Eurovision Song Contest 1992

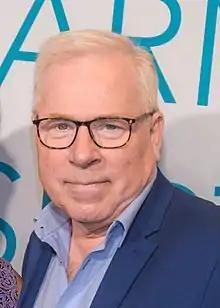
Anders Berglund "(pictured in 2019)" was the contest's musical director and led the orchestra during the event

With the making a return to the contest after missing the previous year's contest, and continuing to participate following its return to the event in 1991, twenty-three countries in total competed in the 1992 contesta new contest record. Ahead of the 1991 event the Maltese broadcaster had been told by the contest organisers that they would only be allowed to remain in the competition if another nation dropped out of the event, however after placing sixth in the 1991 contest, the organisers instead decided to raise the maximum number of participating countries to twenty-three to make space for continued Maltese participation. The contest marked the final participation of , whose entry represented the Federal Republic of Yugoslavia for the first and only time, following the break-up of the Socialist Federal Republic of Yugoslavia in the past year which had been responsible for all previous Yugoslav entries; following the 1992 contest Yugoslavia was excluded from participating and the nation would not return to the contest until , when it competed under its new name . The 1992 contest was notable in the fact that only two countries which had previously participated in past editions of the event were absent from the contest, namely and .